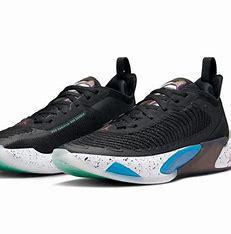
Brand: Jordan
Model: Luka 1